Vidéotron

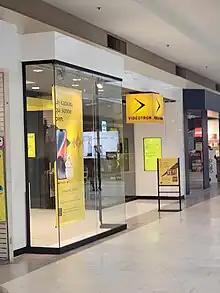
Videotron store at the Carrefour Angrignon mall in LaSalle

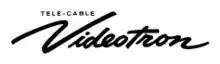
Logo in 1964

Vidéotron was established in 1964, under the name "Télécâble Vidéotron Ltée" as northern Montreal's first cable television network. It started with 66 subscribers. André Chagnon served as the company's founding president.